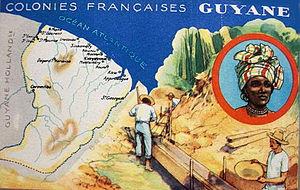
Carte publictaire à la gloire des mines d'or du Maroni
Saint-Laurent-du-Maroni, appelé simplement Saint-Laurent, est une commune française située dans le département de la Guyane. En 2010, elle est la deuxième commune la plus peuplée de Guyane après Cayenne.